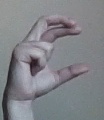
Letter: thal